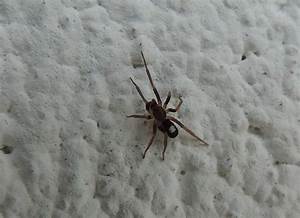
Label: ragno